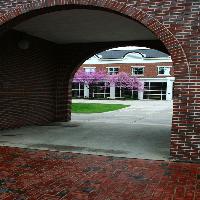
Weather: cloudy or overcast